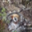
Label: fox